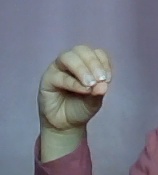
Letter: ha